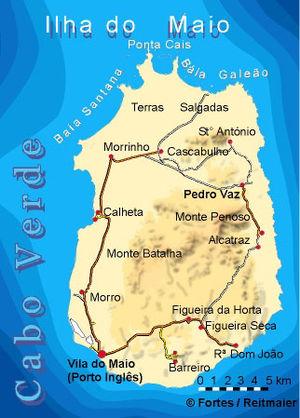
Le phare de Forte de São José est un phare situé à Vila do Maio sur l'île de Maio, l'une des îles du groupe des Sotavento, au Cap-Vert.
Maio est l'une des îles de Sotavento situées au sud de l'archipel du Cap-Vert ; elle est au sud de l'île Boa Vista et à l'est de l'île de Santiago.
Morro est un village du Cap-Vert sur l'île de Maio.